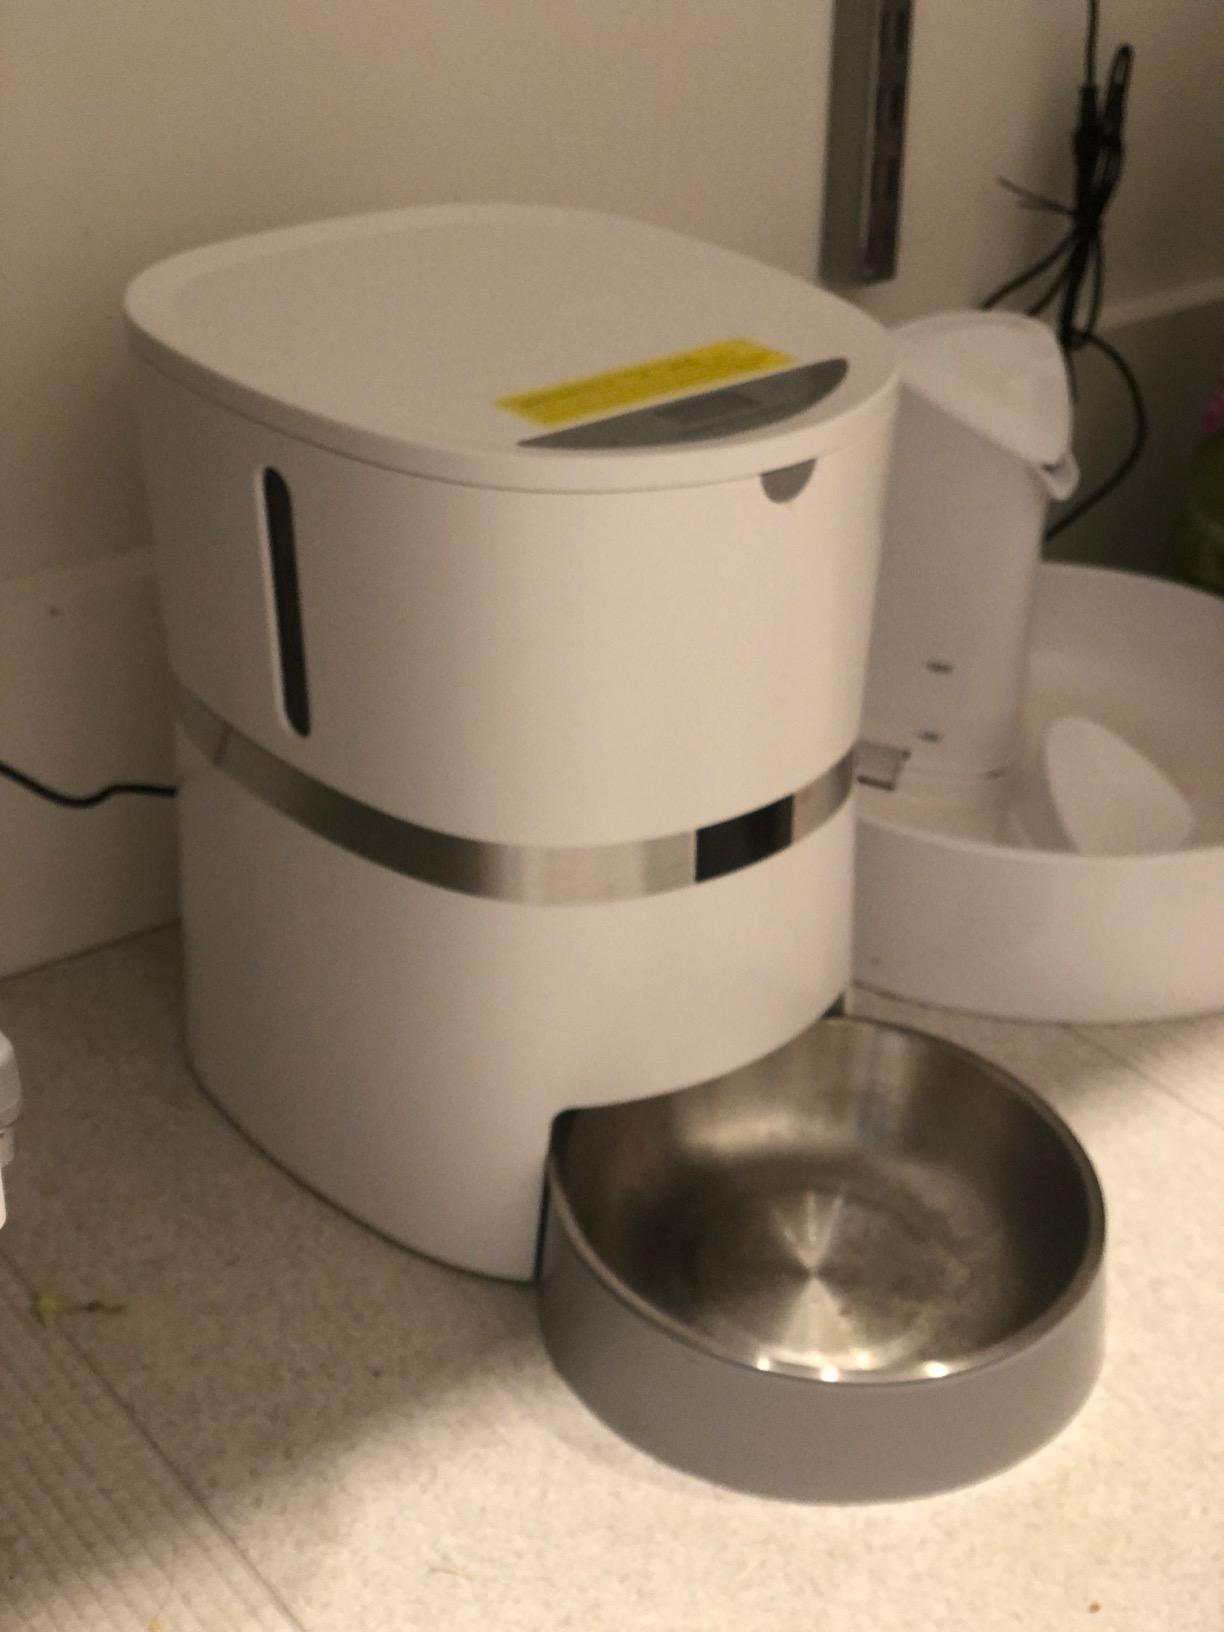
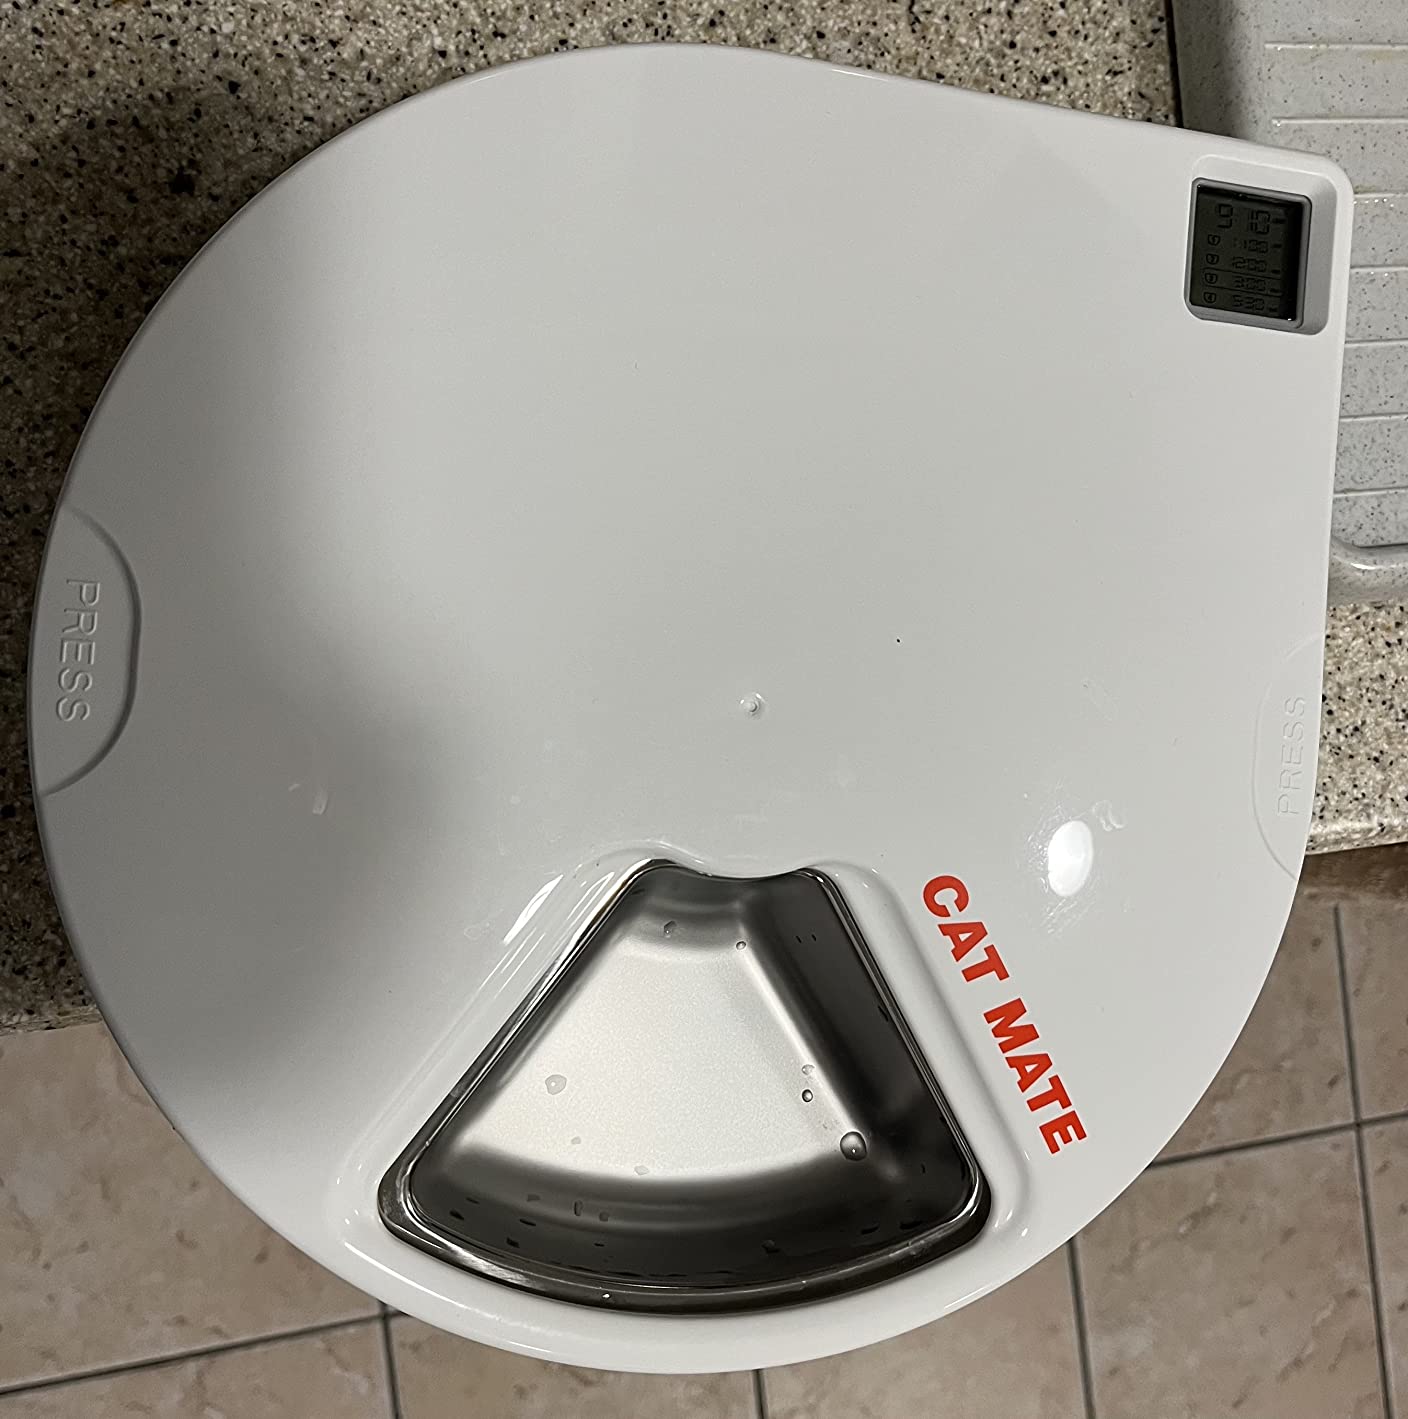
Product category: items_feeder
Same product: no